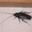
Label: cockroach